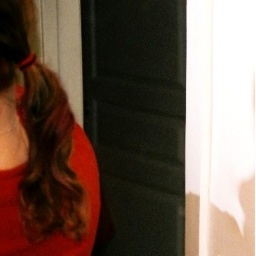
in the bathroom mirror